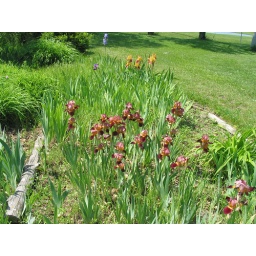
Iris bed on south side of house in perennial garden